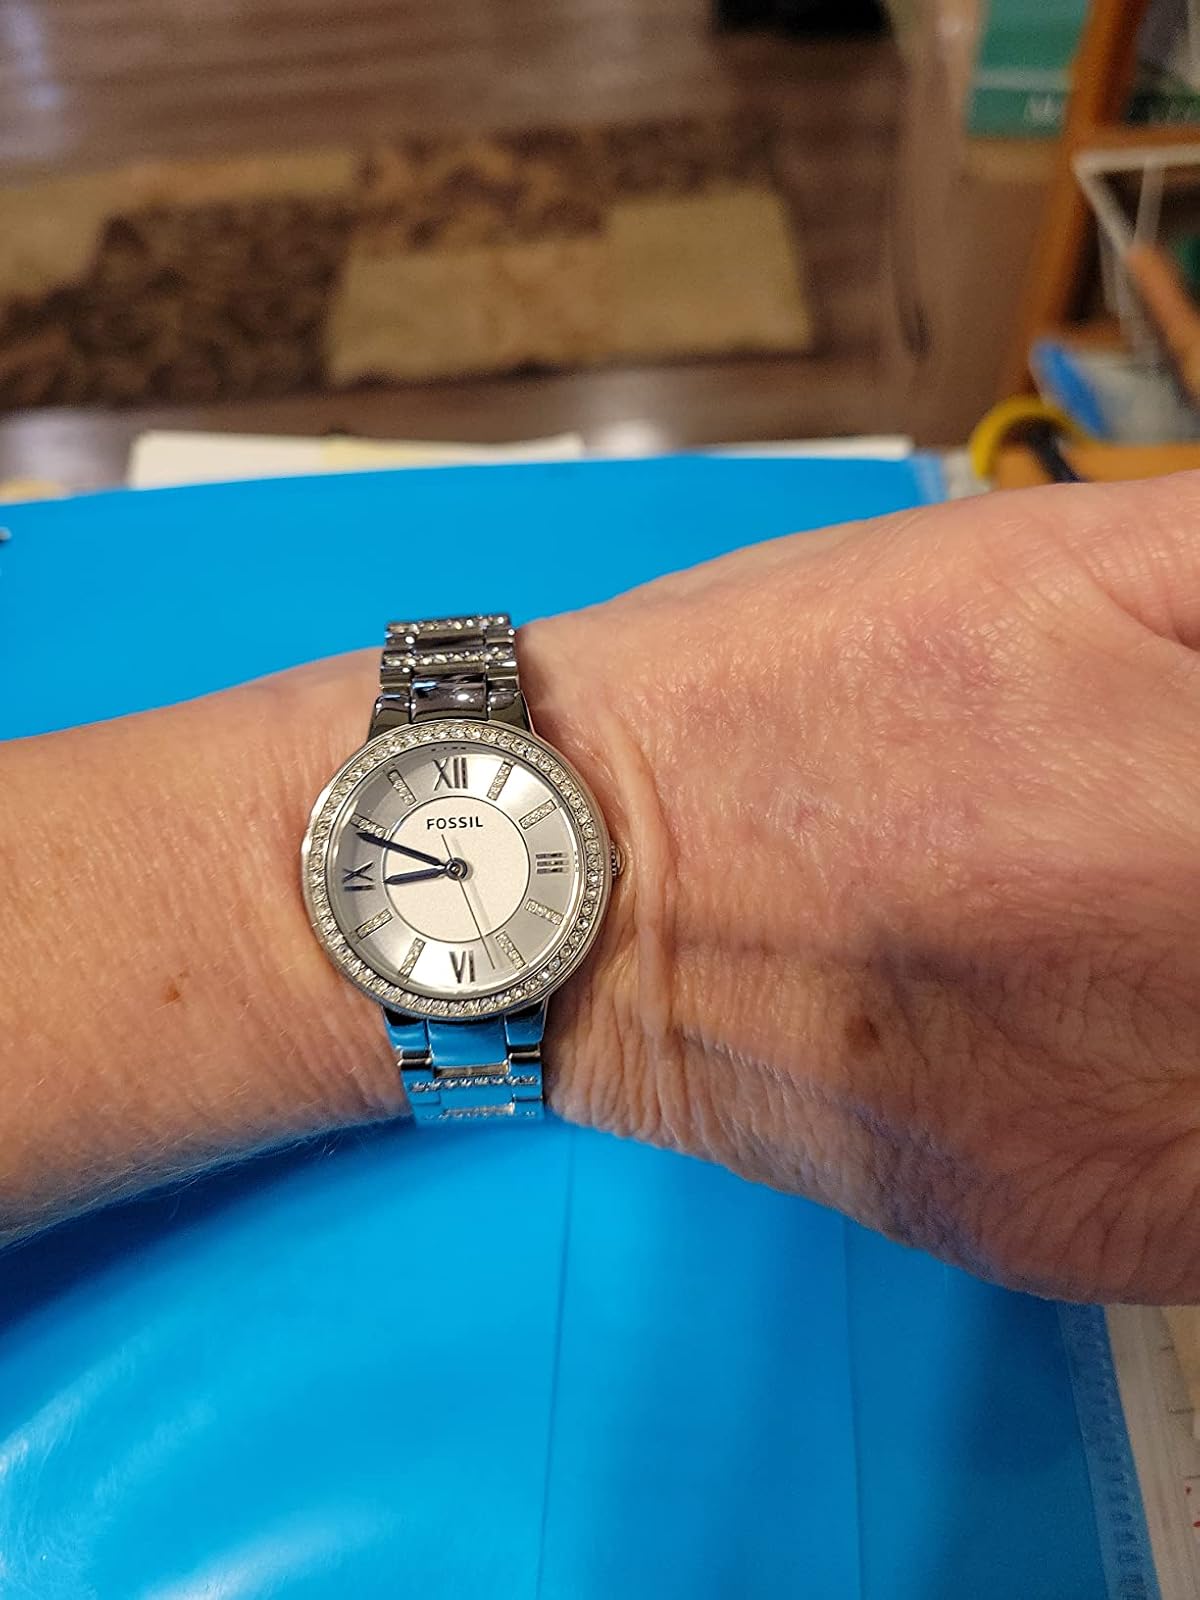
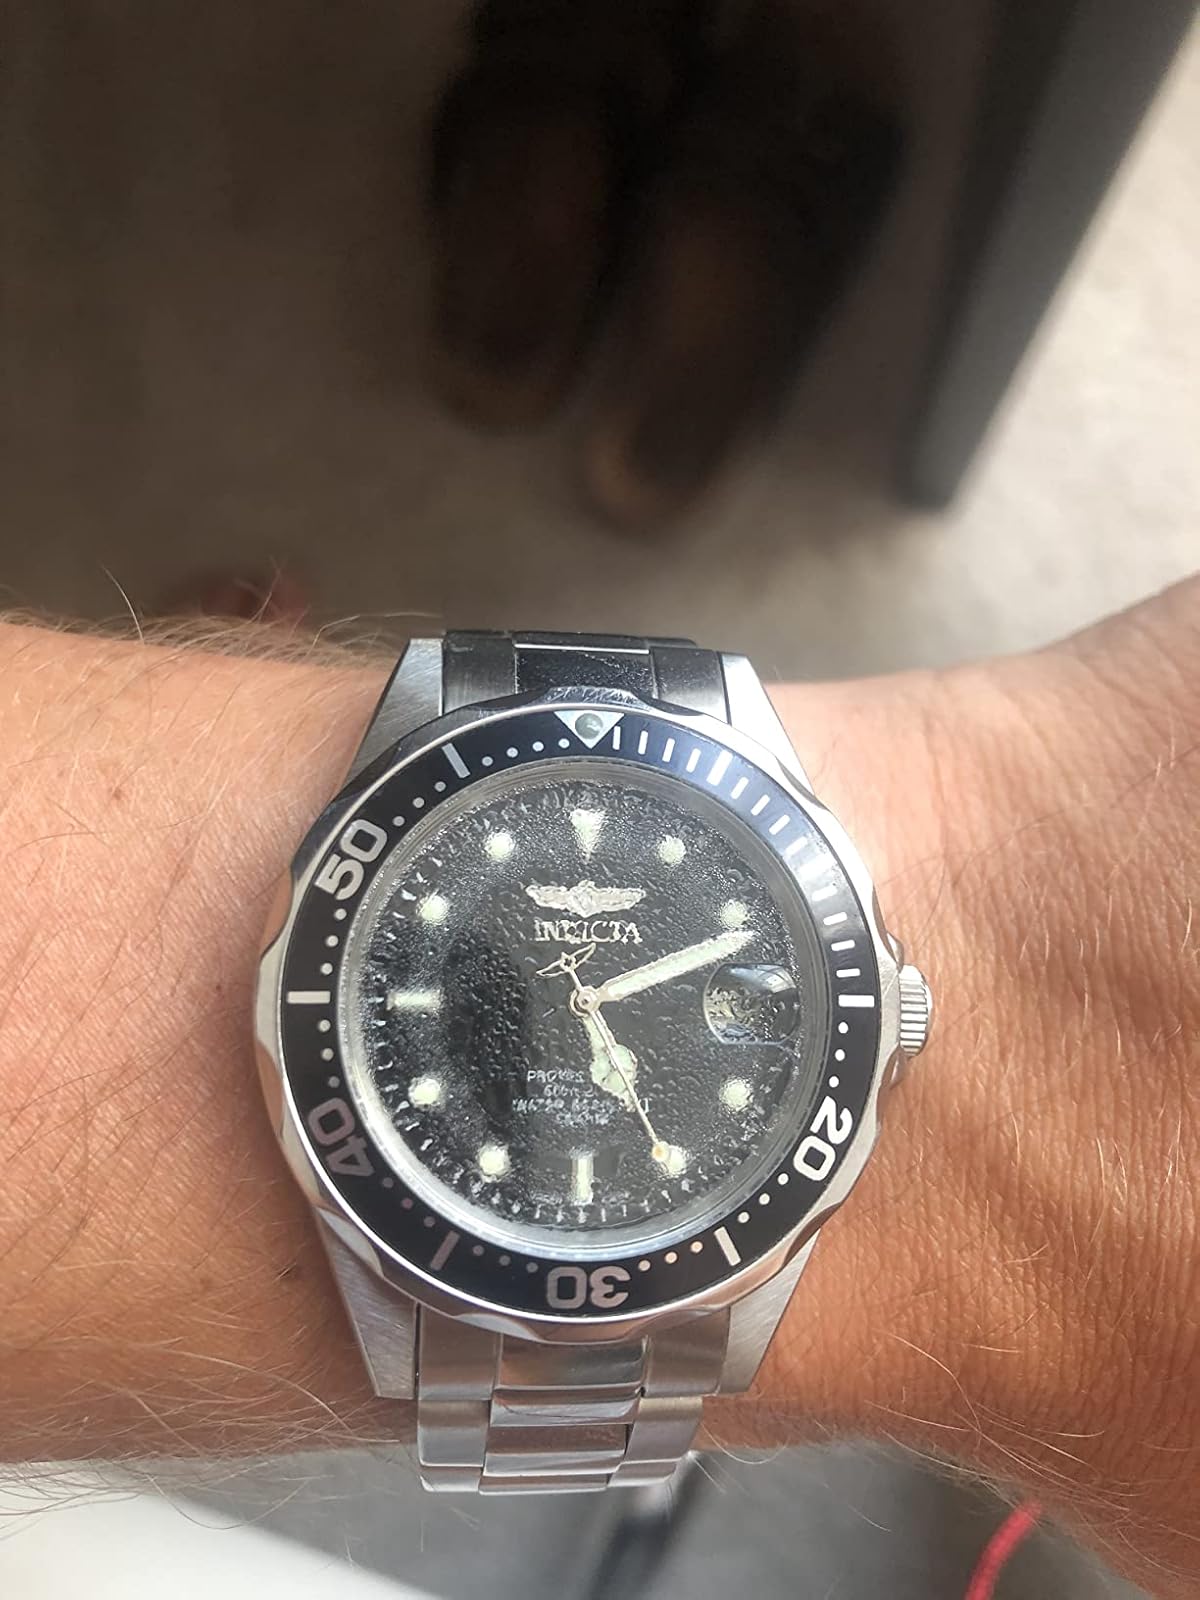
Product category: accessories_watch
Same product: no